Archaeoceti

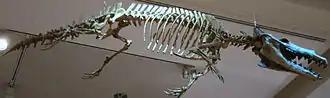
"Maiacetus", a protocetid.

The Protocetidae, known from both Africa and America, were a diversified family with hind limbs and a strong tail, indicating that they were strong swimmers that colonized shallow and warm oceans, such as reefs. They greatly affected cetacean evolution , because they spread across Earth's oceans. They had long snouts, large eyes, and a nasal opening located farther up the head than in earlier archaeocetes — suggesting they could breathe with the head held horizontally, similar to modern cetaceans — a first step towards a blowhole. Their dentition varied, but started to evolve towards the nonmasticating teeth of modern cetaceans, and they were probably active hunters. Their ability to move on land seems to have been variable: in "Rodhocetus" and "Peregocetus" possess a sacroiliac joint, indicating they could move on land. In other genera ("Georgiacetus" and "Aegicetus"), the pelvis was not connected to the vertebral column, suggesting the hind limbs could not have supported the body weight. Some genera ("Rodhocetus") had large hind feet forming large paddles, while "Aegicetus" seems to have relied more on its tail to propel itself through the water.